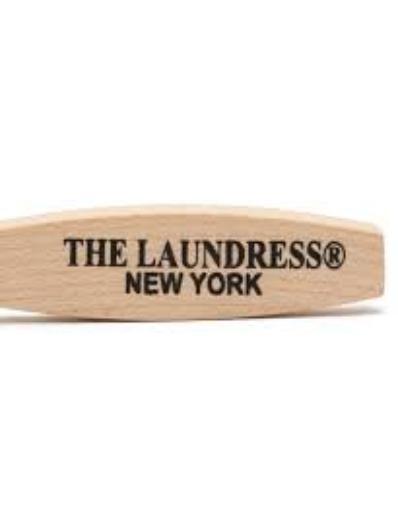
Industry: Necessities